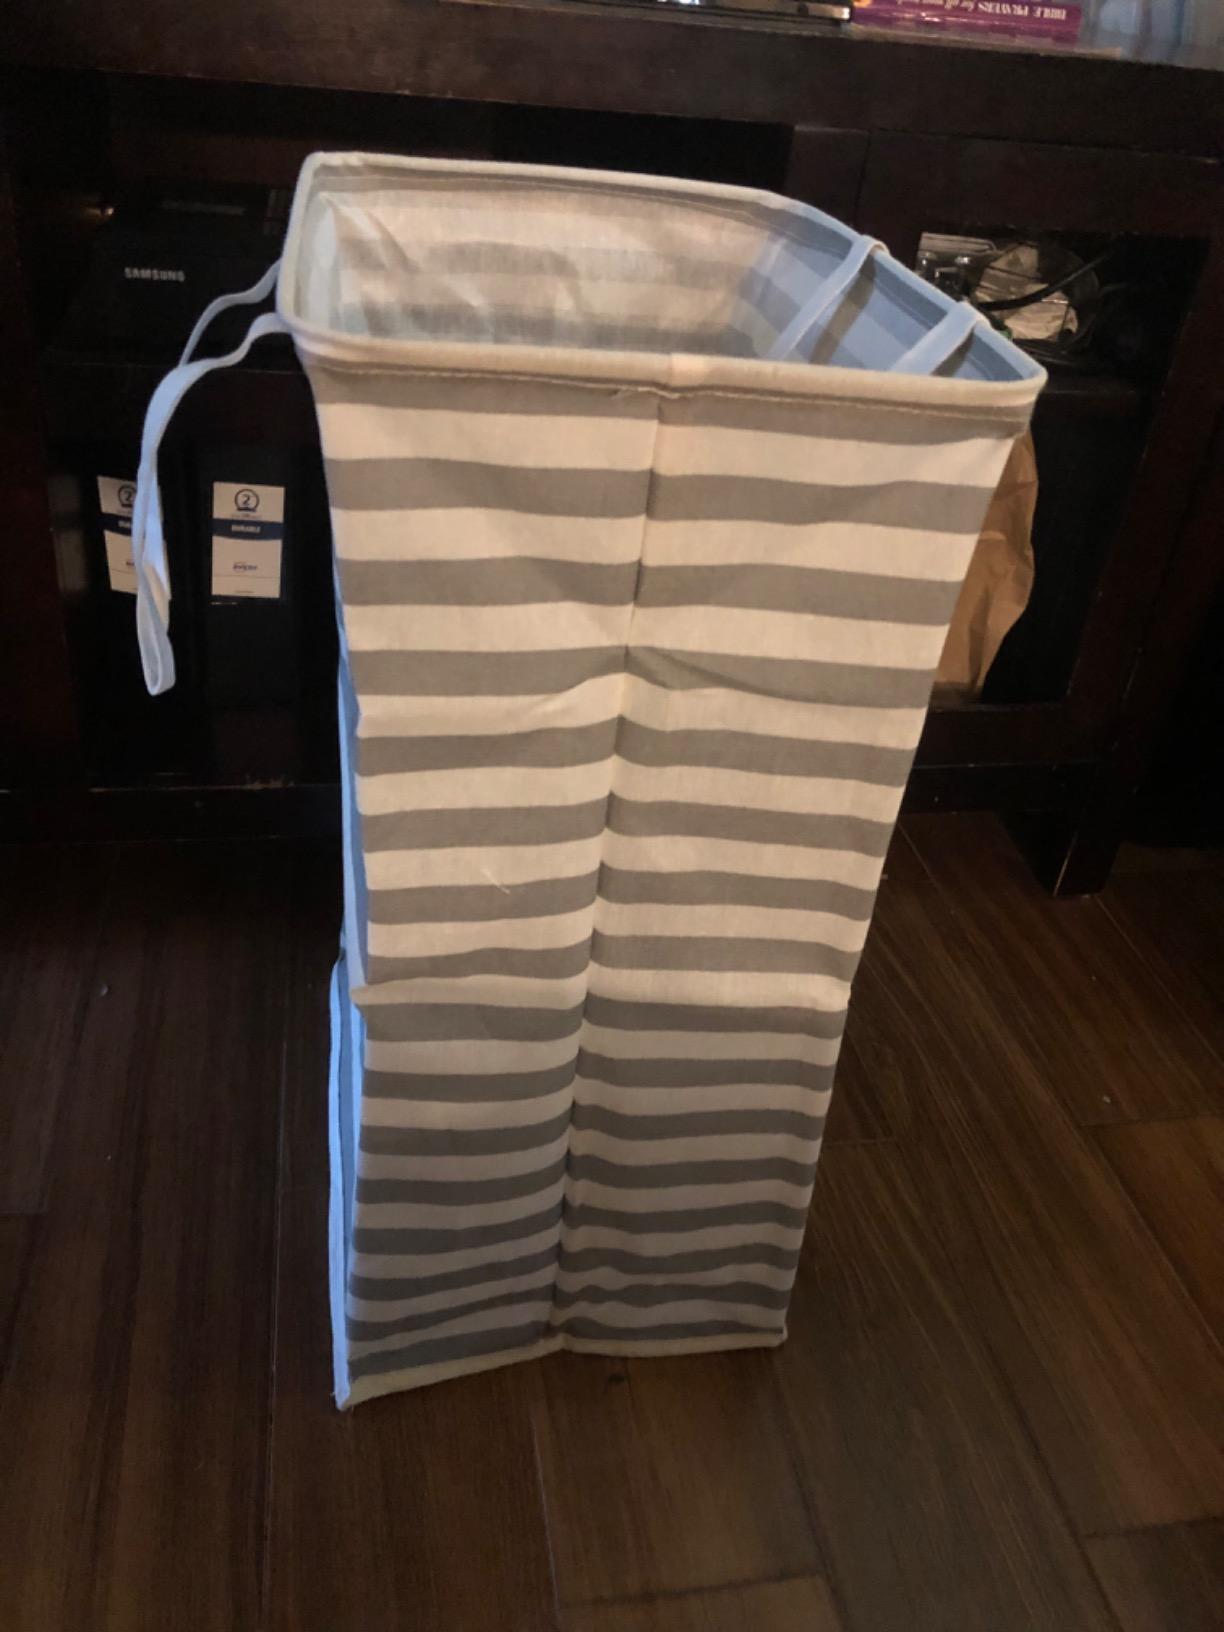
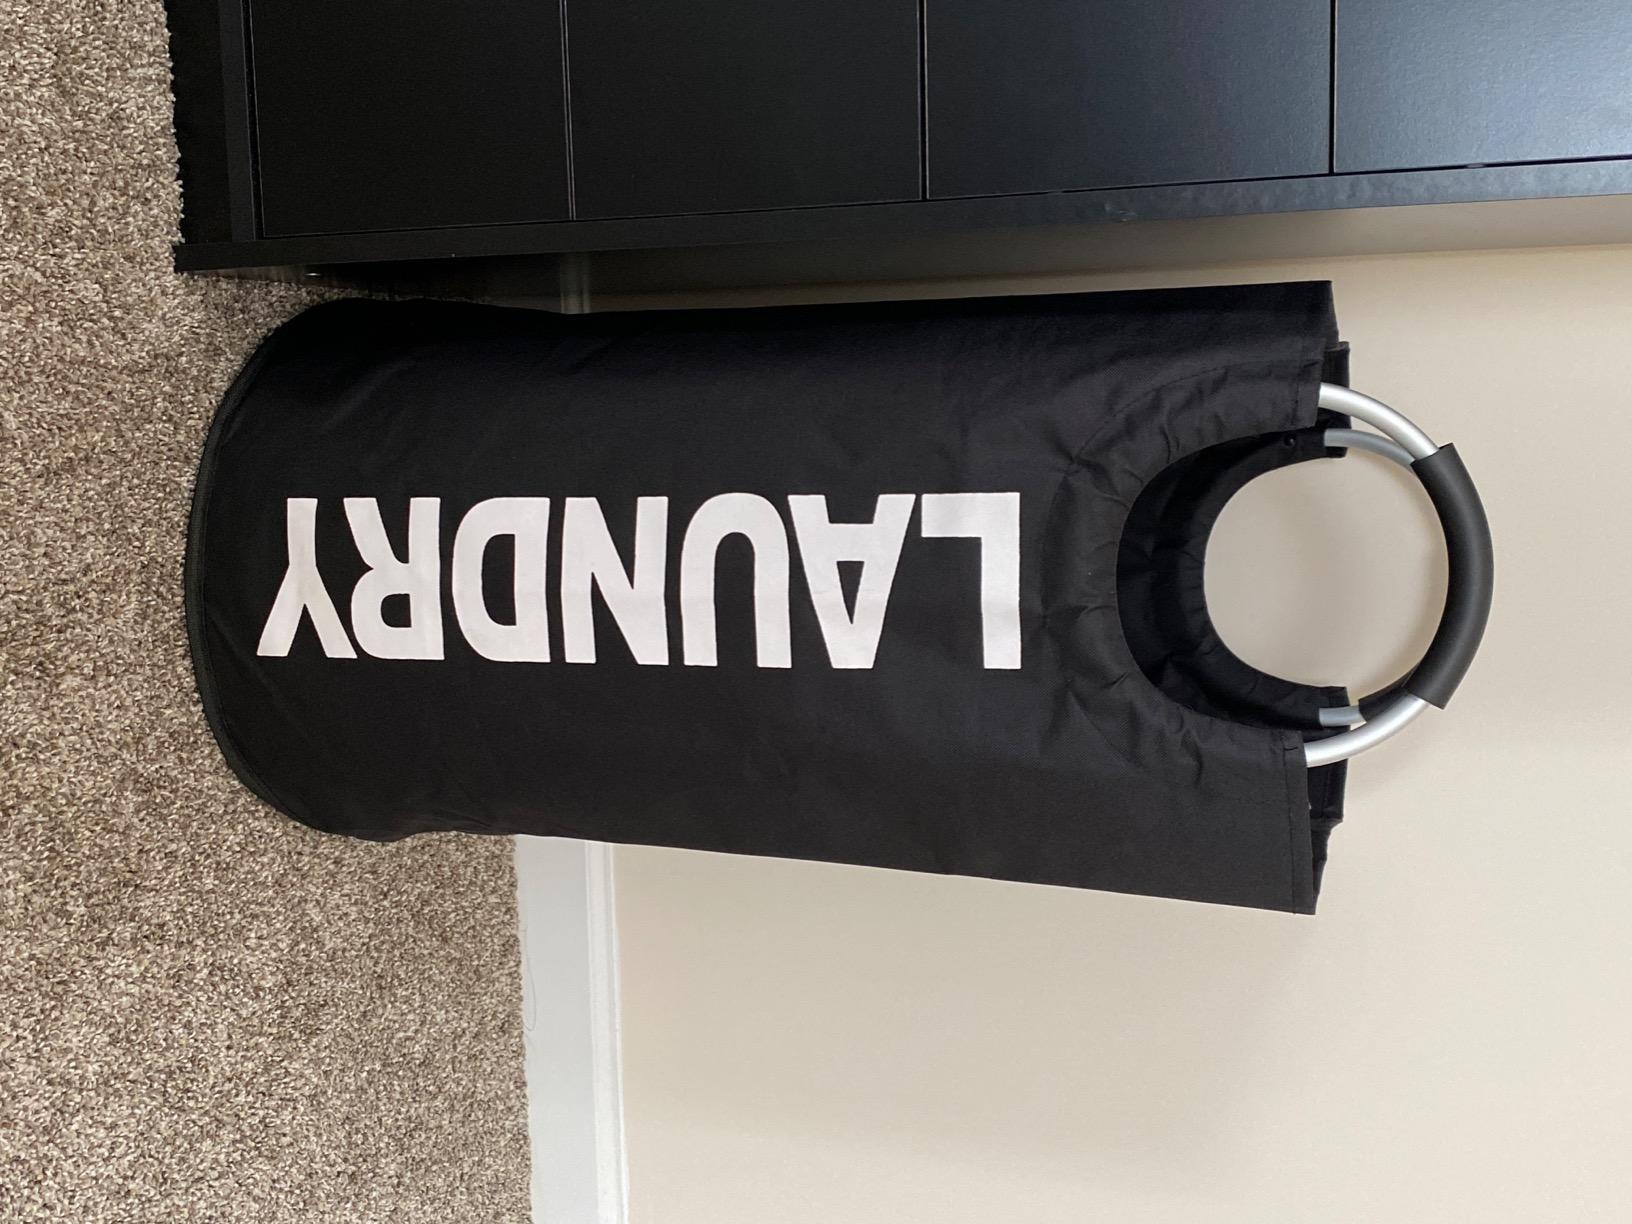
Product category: items_hamper
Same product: no